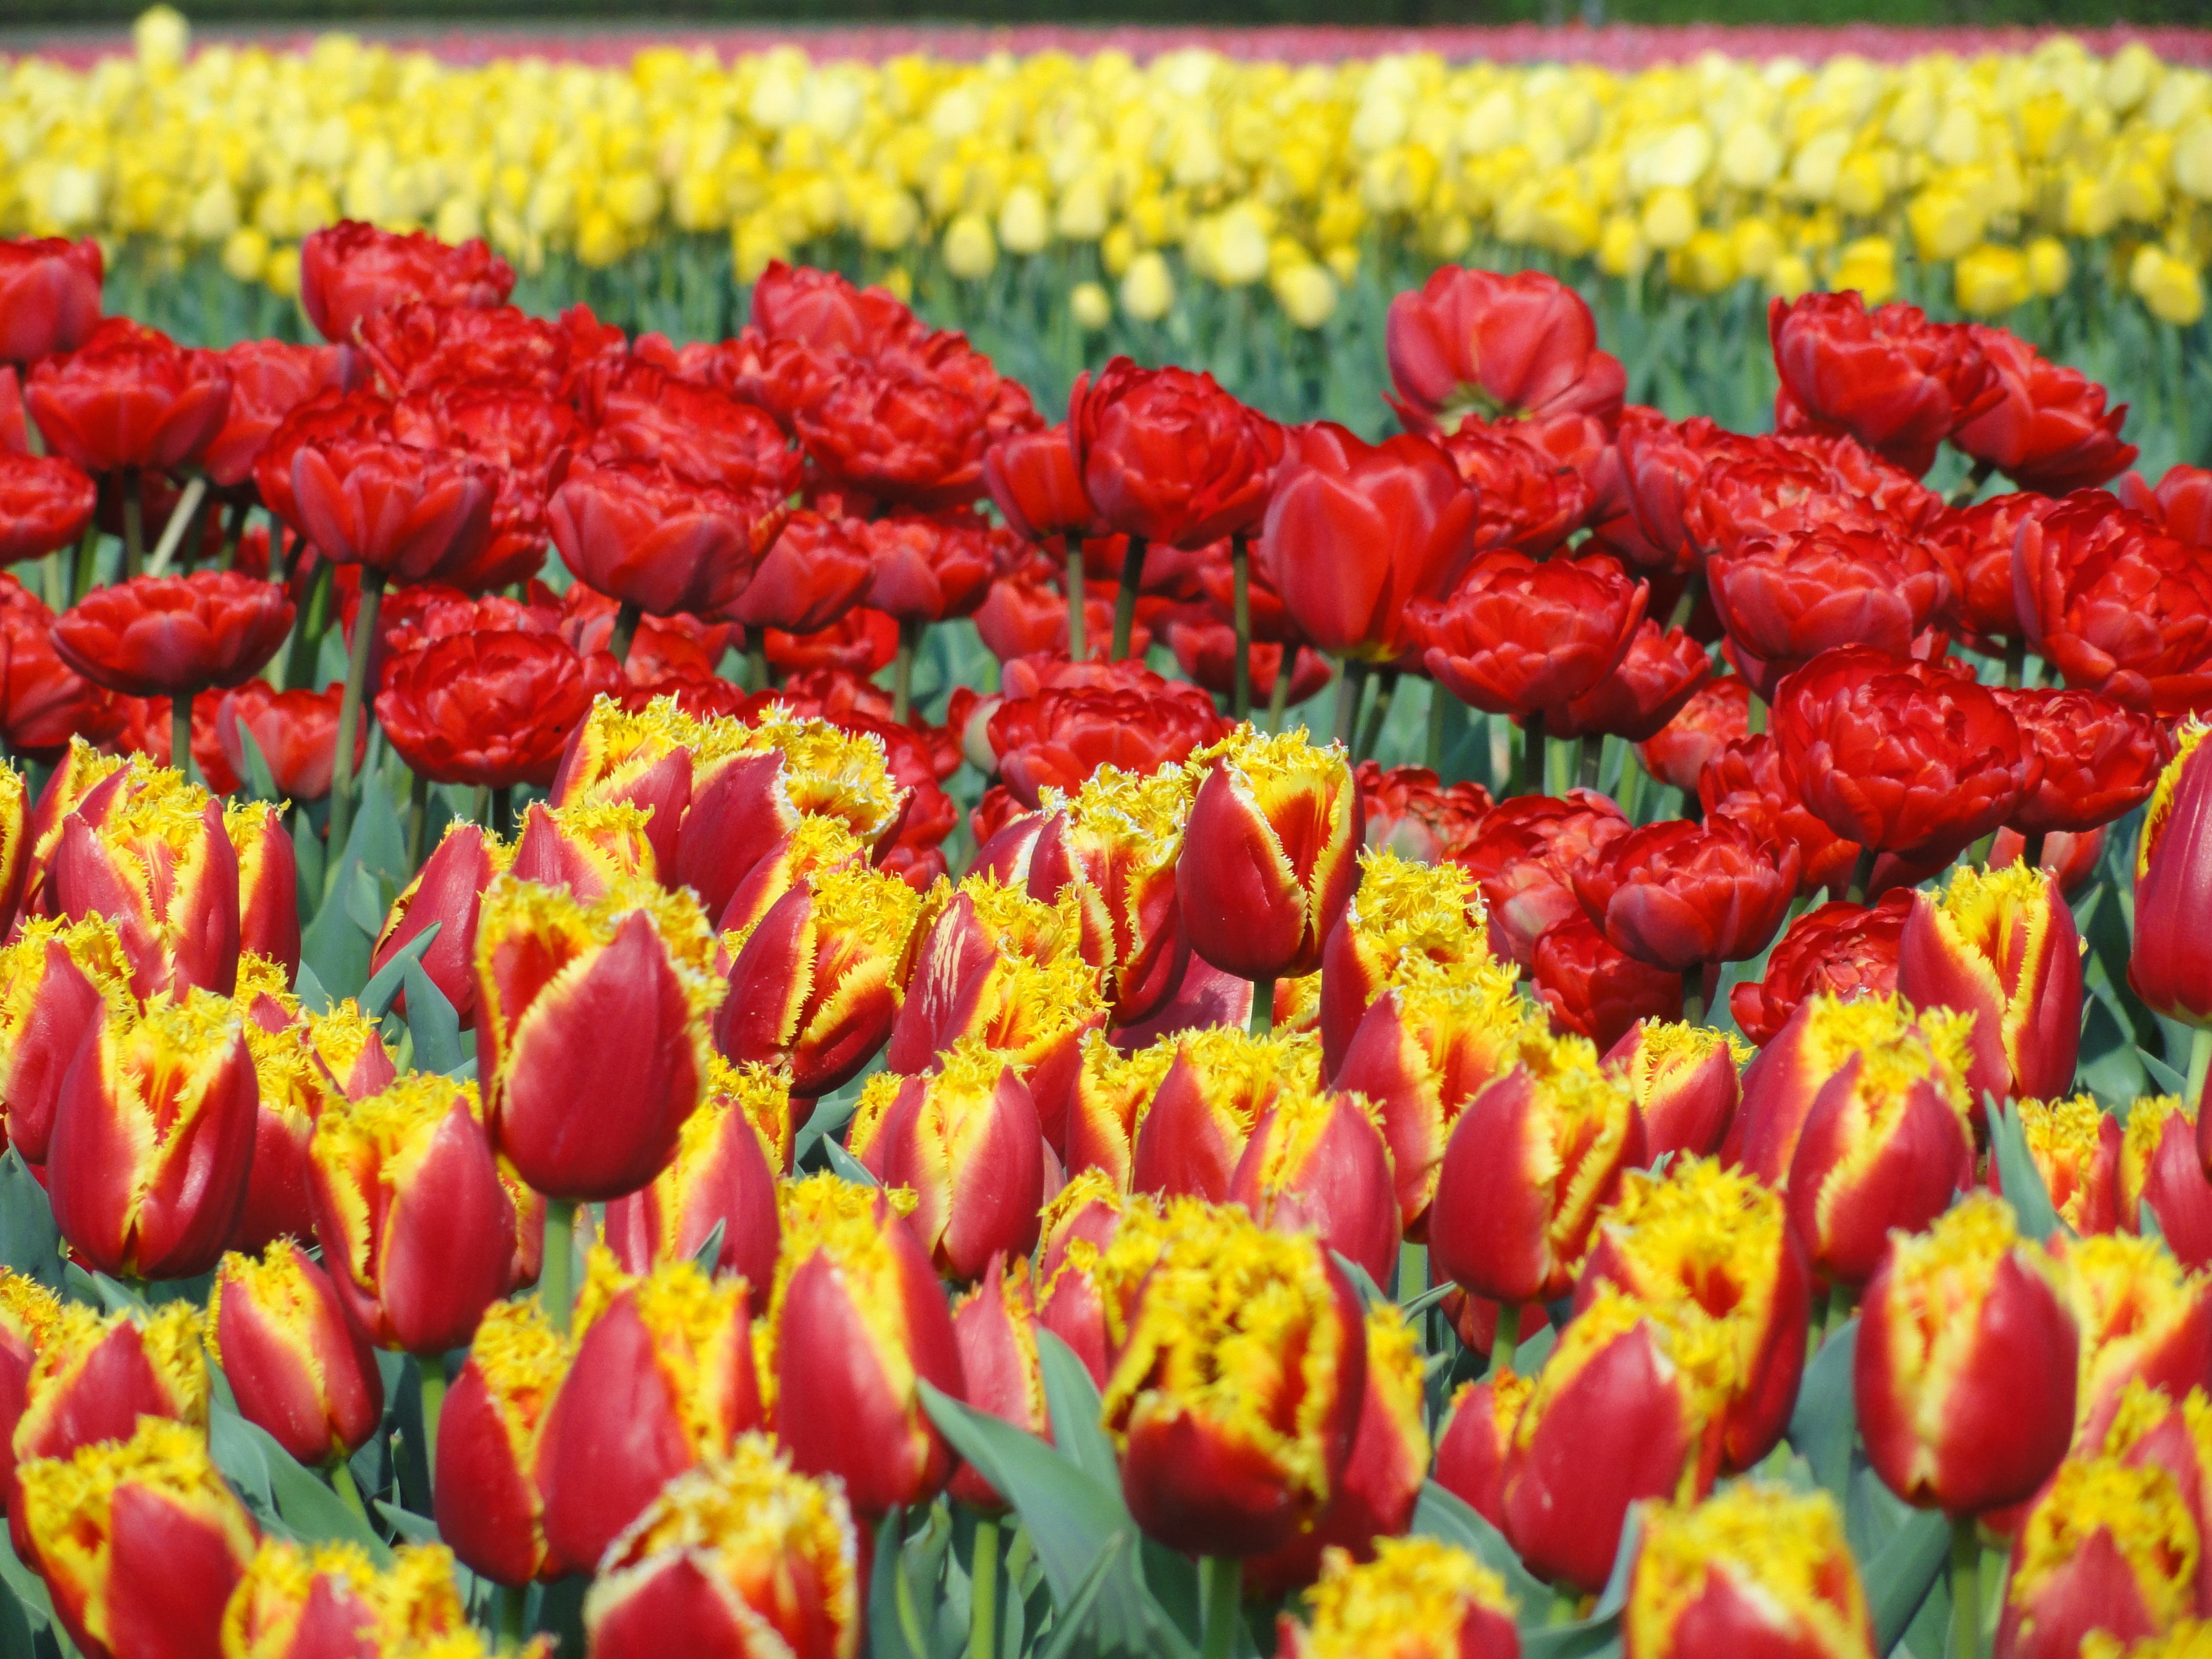
plant, field, flower, bloom, floral, tulip, spring, red, colorful, yellow, plants, flowers, bulbs, blossoms, tulips, flowering plant, lily family, varieties, land plant